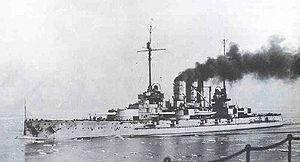
Le SMS Ostfriesland est un cuirassé allemand de classe Helgoland et de type dreadnought qui a participé, au sein de la Kaiserliche Marine, à plusieurs batailles navales durant la Première Guerre mondiale.